Vayetze

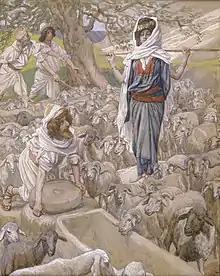
"Jacob and Rachel at the Well" (watercolor circa 1896–1902 by James Tissot)

Rabbi Jacob bar Idi pointed out a contradiction between God's promise to protect Jacob in Genesis 28:15 and Jacob's fear in Genesis 32:8; Rabbi Jacob explained that Jacob feared that some sin might cause him to lose the protection of God's promise.